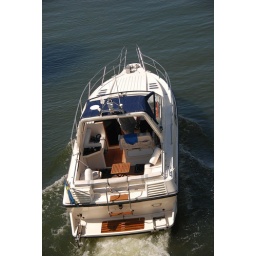
A boat is a hole in the water into which you throw money